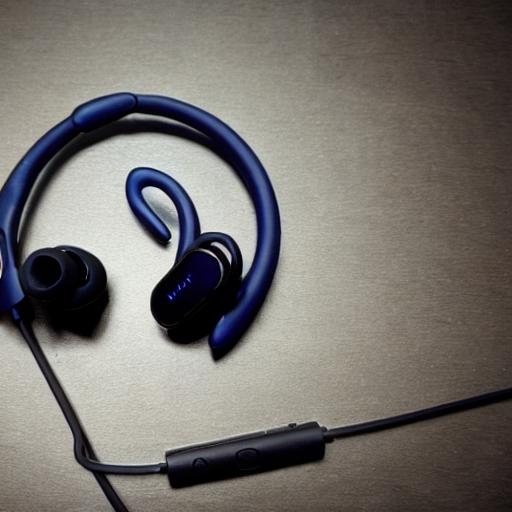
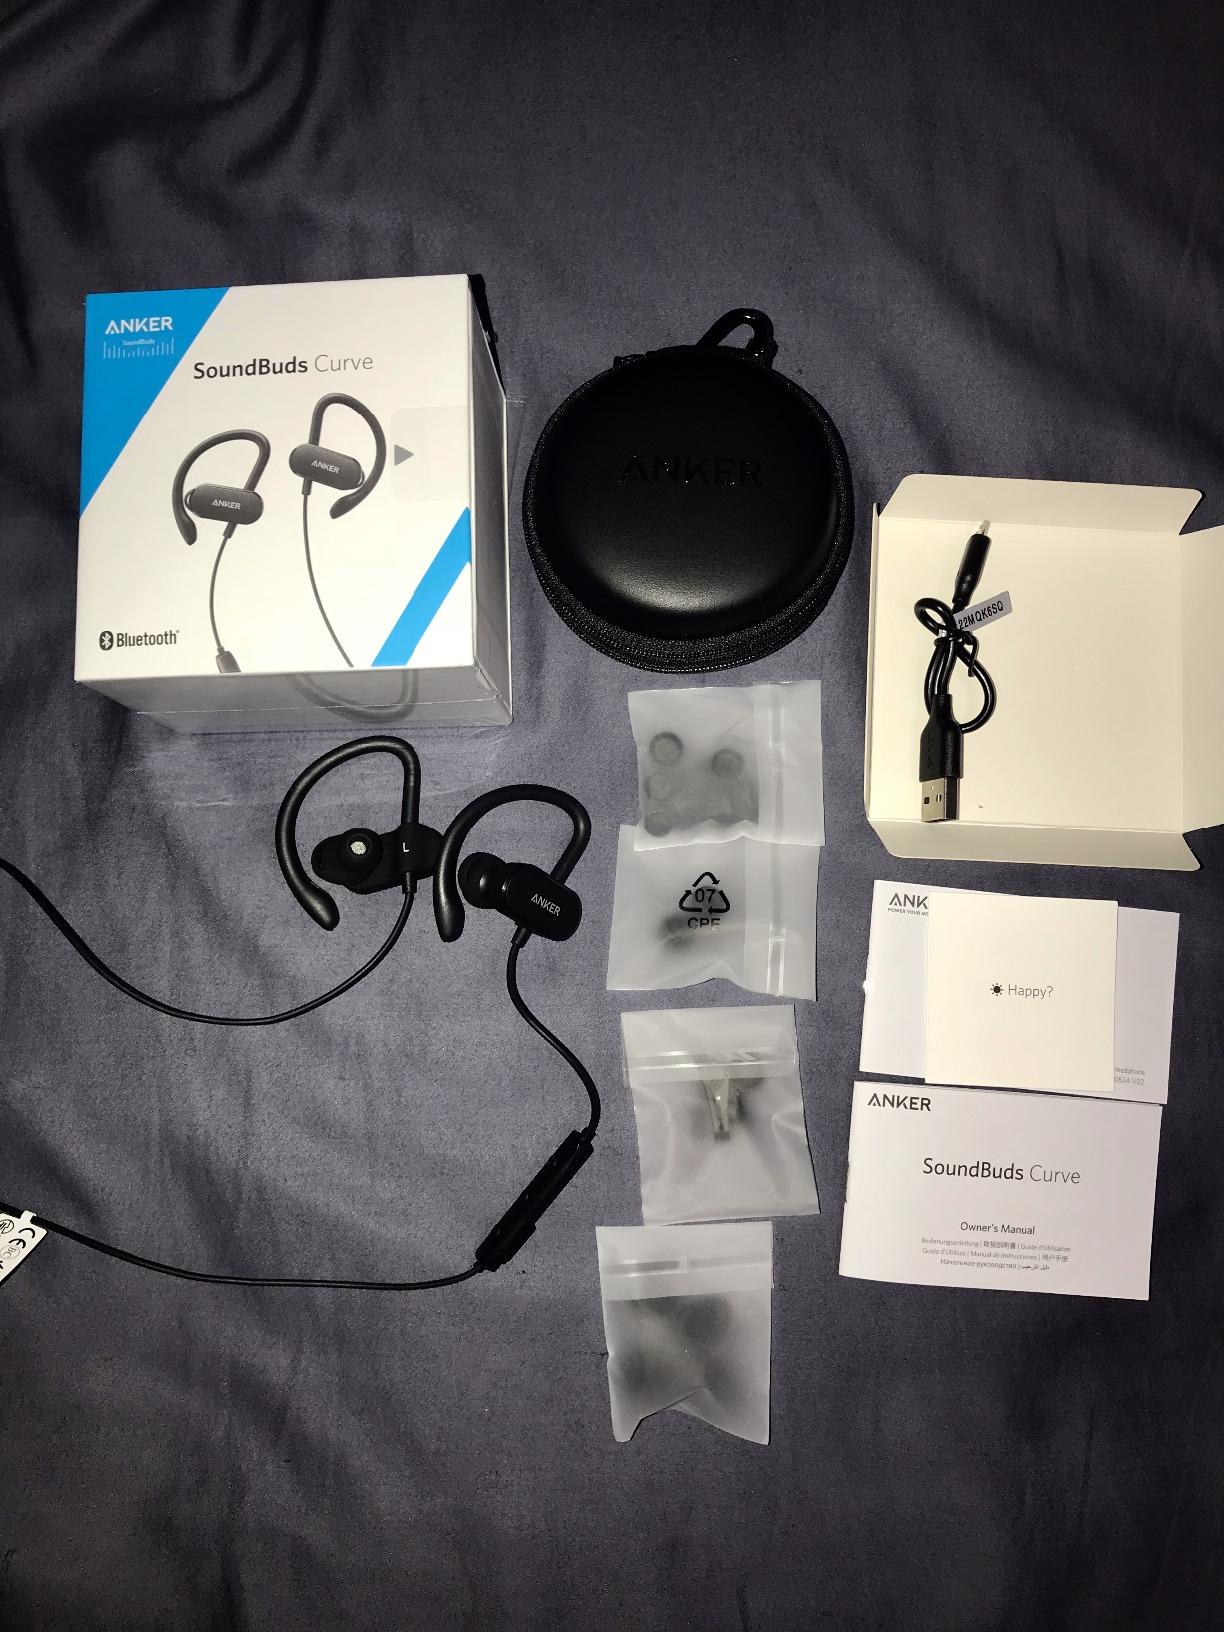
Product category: headphones
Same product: no